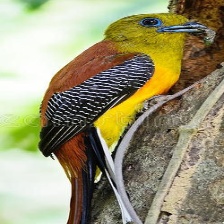
Species: ORANGE BREASTED TROGON
Scientific name: HARPACTES ORESKIOS